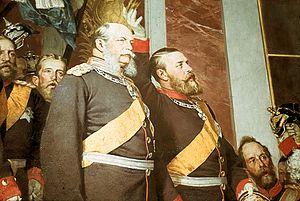
Élisabeth Marie Louise de Prusse, née le 3 décembre 1838 à Berlin et morte le 23 avril 1923 à Baden, est une princesse de Prusse, devenue par son mariage grande-duchesse de Bade.
Le pacifisme naît en Allemagne au XIXᵉ siècle à une époque où la guerre commence à être condamnée moralement. Influencé par des idées religieuses venant des États-Unis, il ne parvient à s'implanter qu'à la fin du siècle avec la diffusion de l'œuvre d'Hodgson Pratt et naît véritablement en 1892 avec la création de la Deutsche Friedensgesellschaft par les deux futurs prix Nobel de la paix Bertha von Suttner et Alfred Hermann Fried. Le mouvement a toutefois beaucoup de difficultés à s'imposer dans la société allemande en raison de la militarisation de celle-ci et de son profond désintérêt vis-à-vis des idées pacifistes mais aussi du fait de la confusion régnant au sein du mouvement pacifiste qui ne parvient pas à se fonder comme un mouvement unitaire.